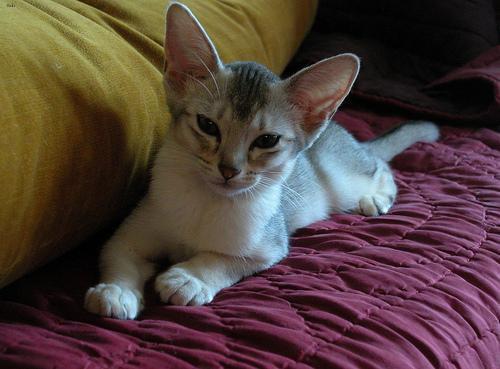
Abyssinian